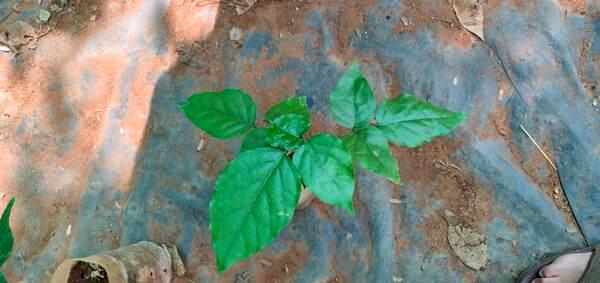
Plant: Honge